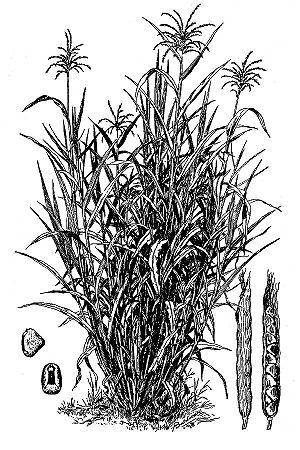
Zea mays subsp. mexicana est une sous-espèce du genre Zea. C'est une téosinte, plante herbacée annuelle, proche du maïs, endémique du Mexique.